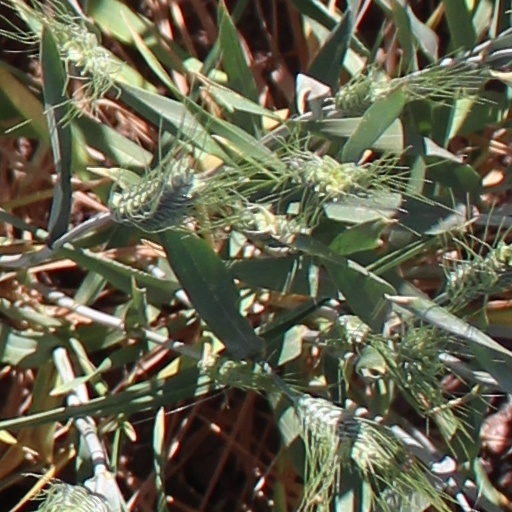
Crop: wheat